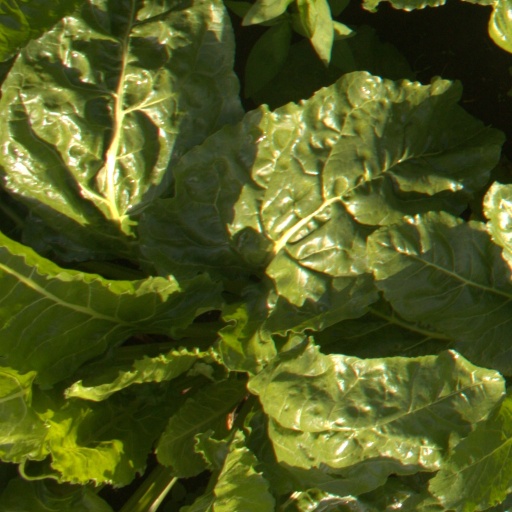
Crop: sugar beet